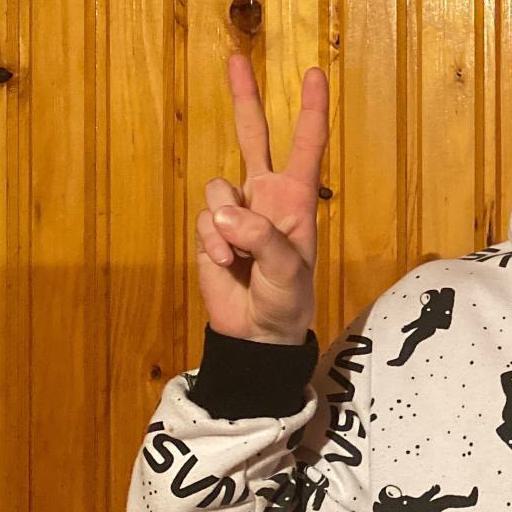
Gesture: peace